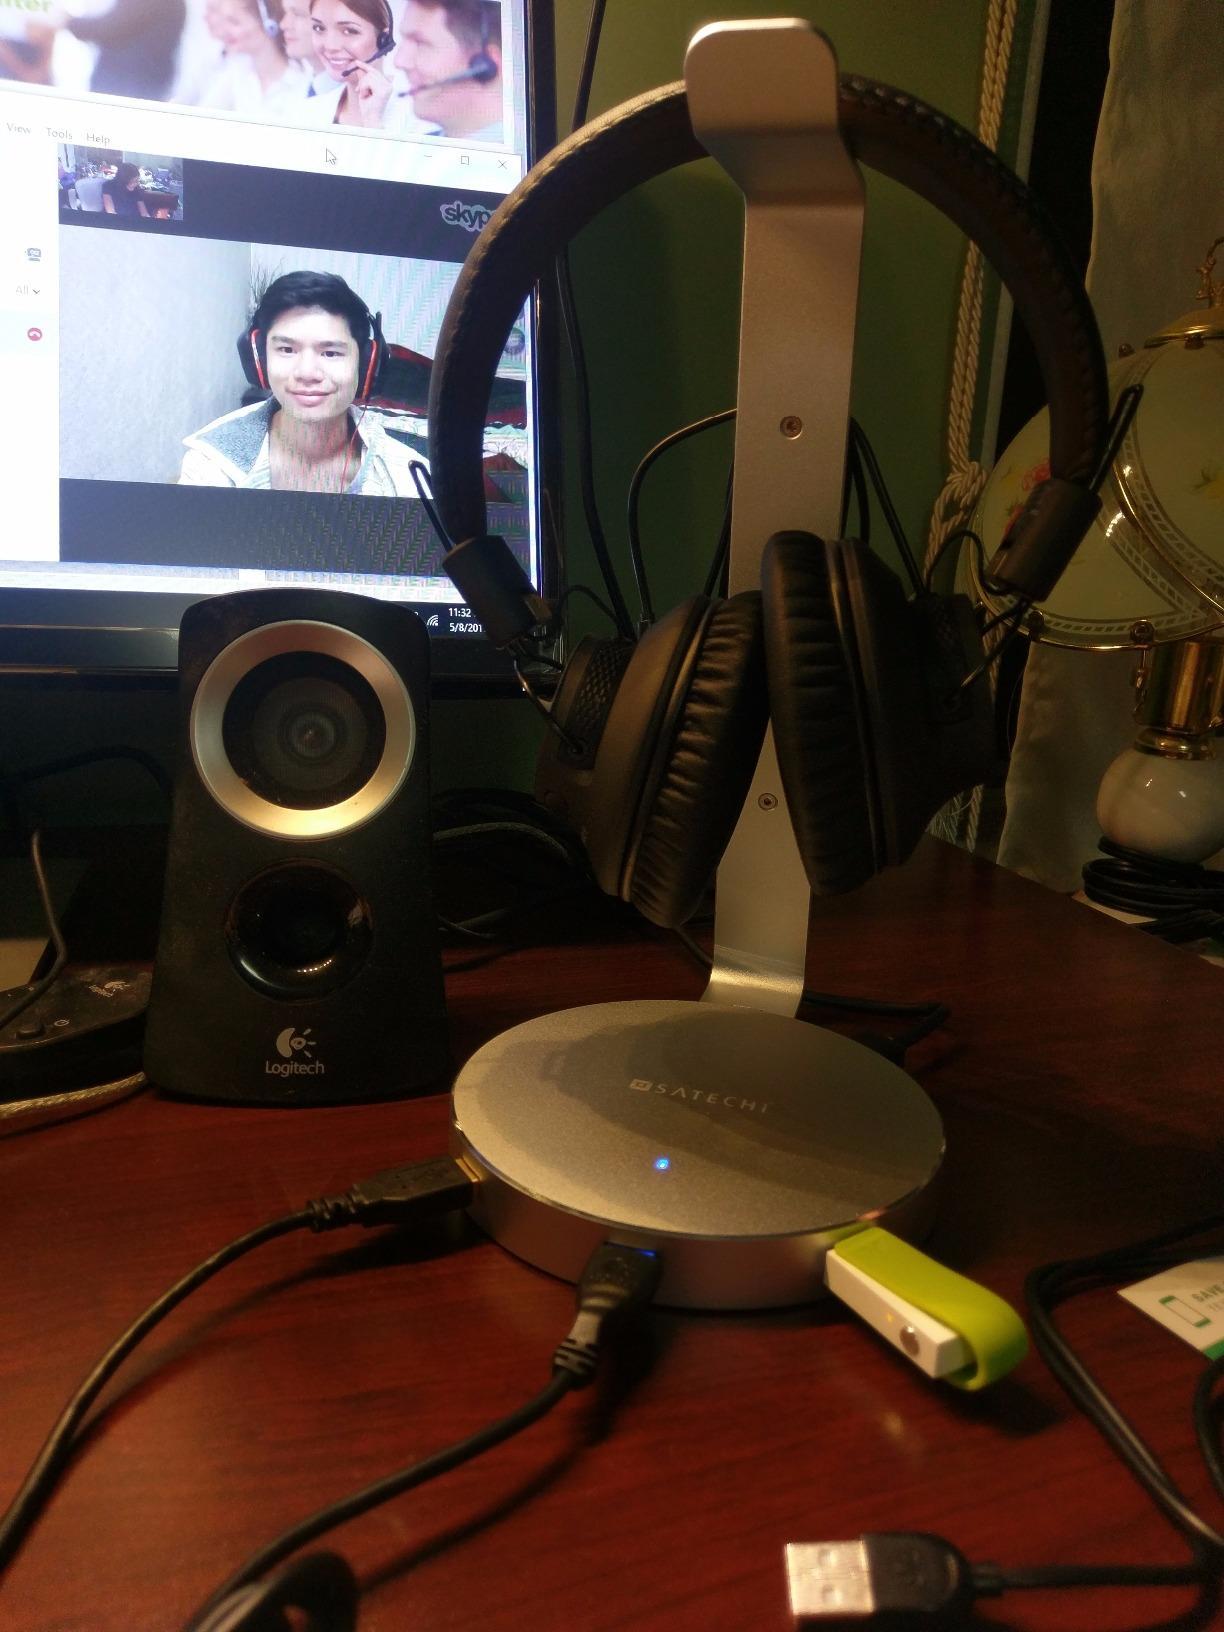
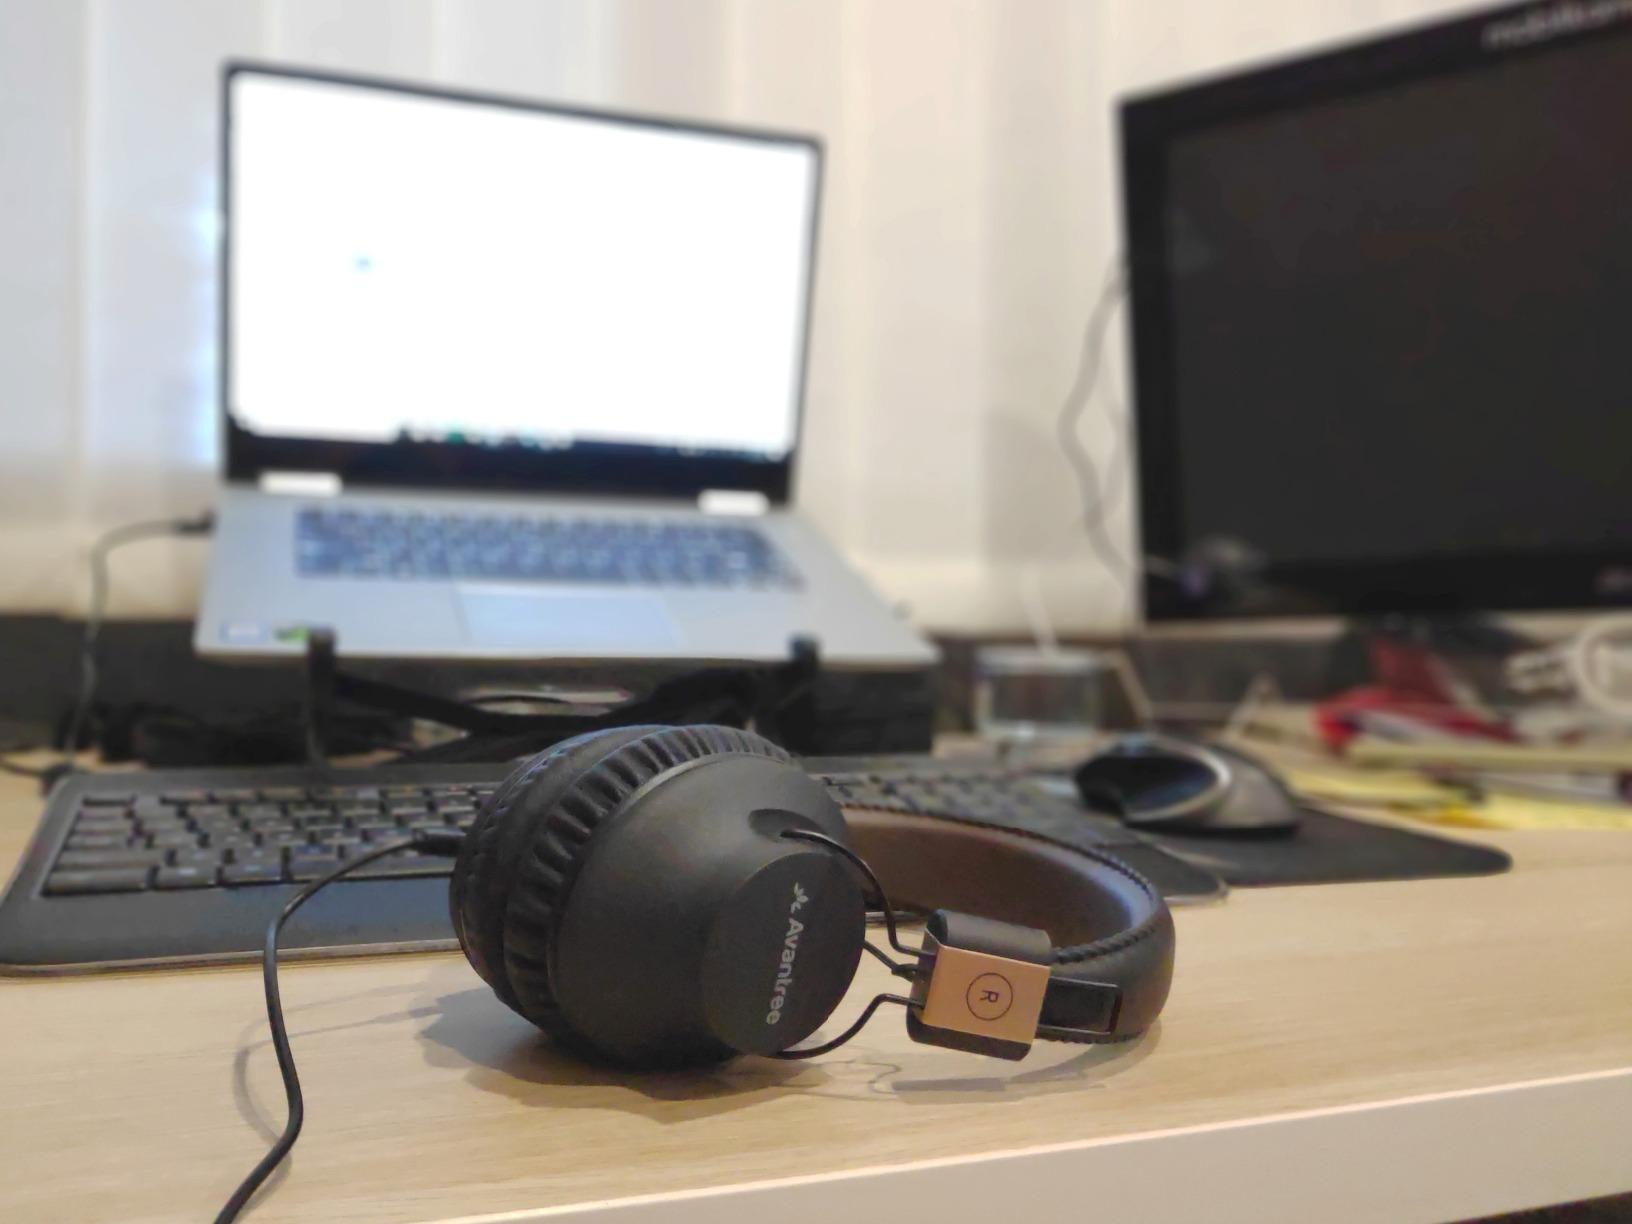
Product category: headphones
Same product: yes